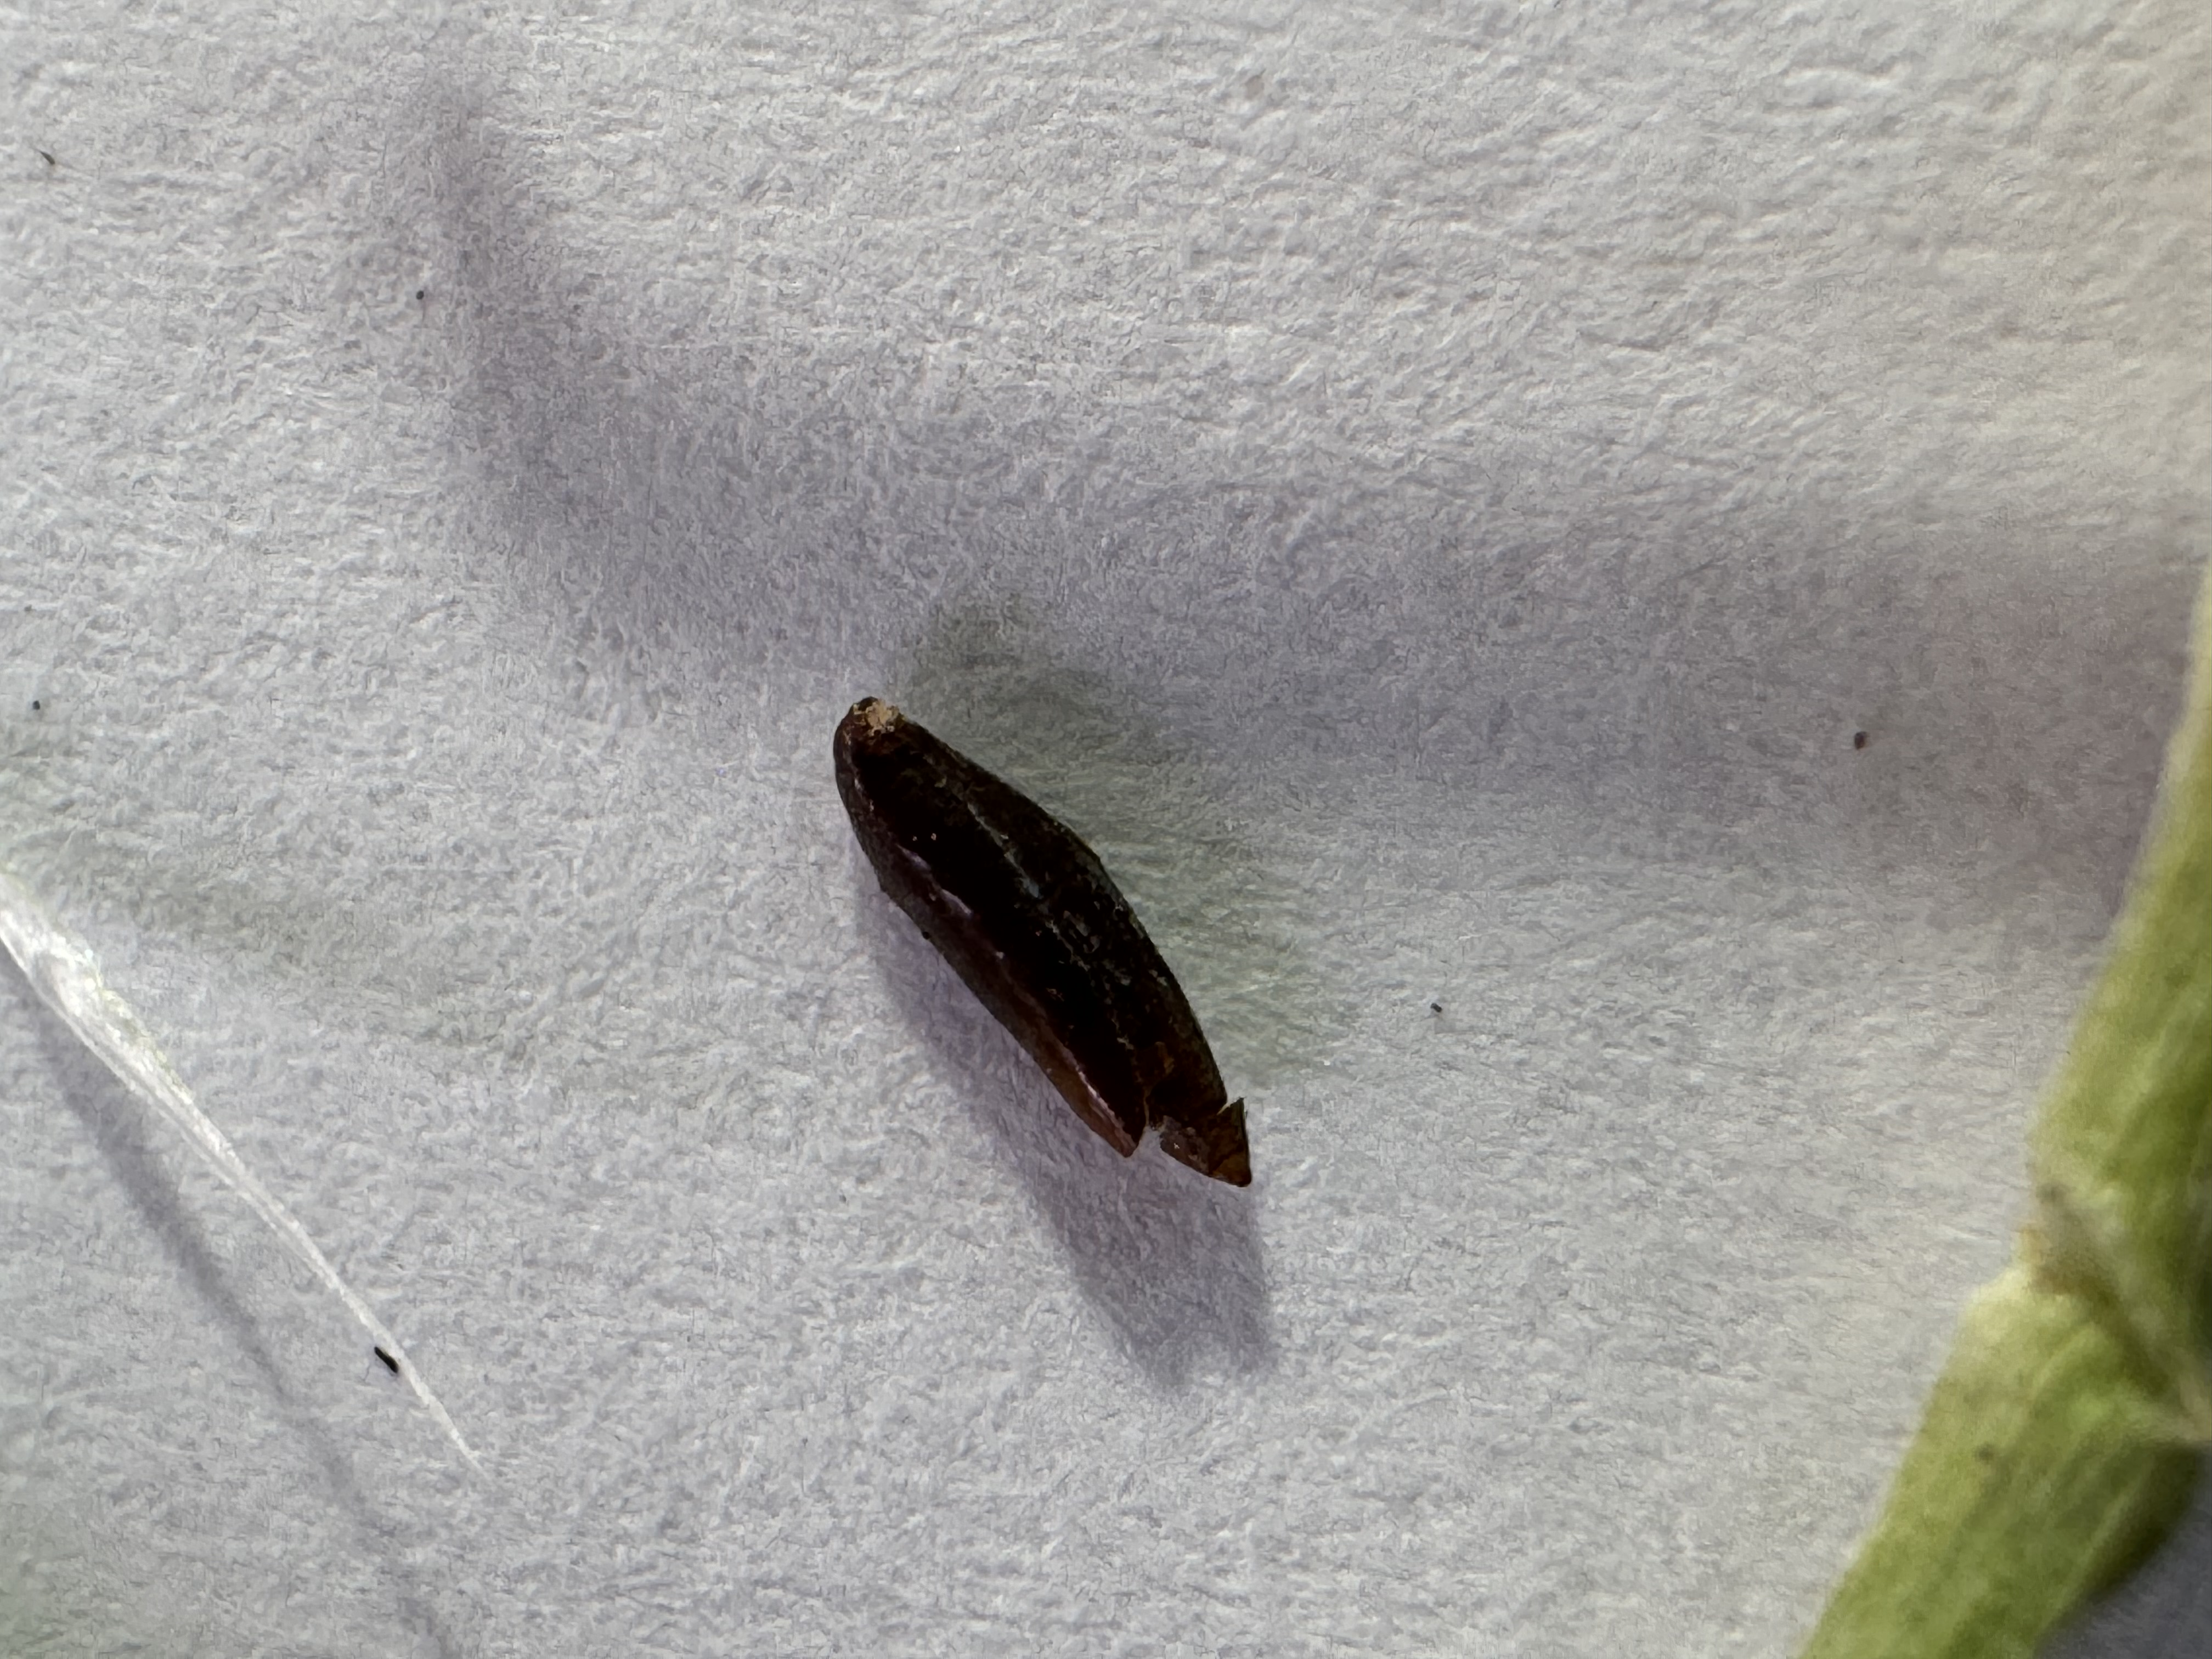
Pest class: hessian_fly